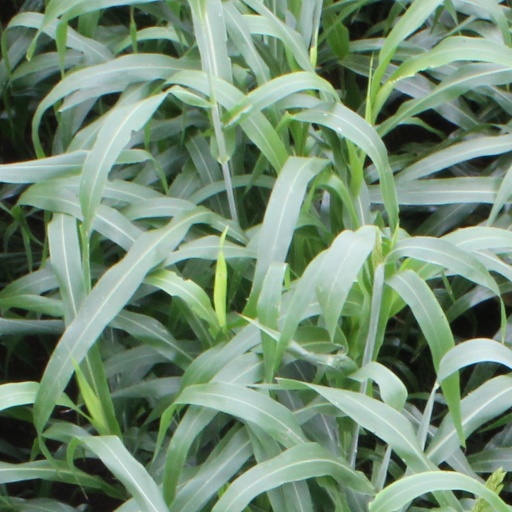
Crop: sorghum